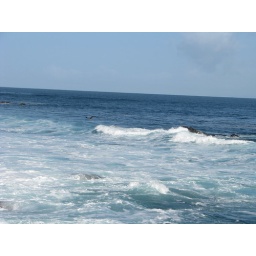
Seagull flying over the ocean